Highland Clearances

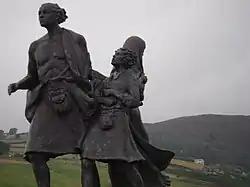
The emigrants statue commemorates the flight of Highlanders during the Clearances, but it is also a testament to their accomplishments in the places they settled. Located at the foot of the Highland Mountains in Helmsdale, Scotland.

On 23 July 2007, the Scottish First Minister Alex Salmond unveiled a bronze "Exiles" statue, by Gerald Laing, in Helmsdale, Sutherland, which commemorates the people who were cleared from the area by landowners and left their homeland to begin new lives overseas. The statue, which depicts a family leaving their home, stands at the mouth of the Strath of Kildonan and was funded by Dennis Macleod, a Scottish-Canadian mining millionaire who also attended the ceremony.